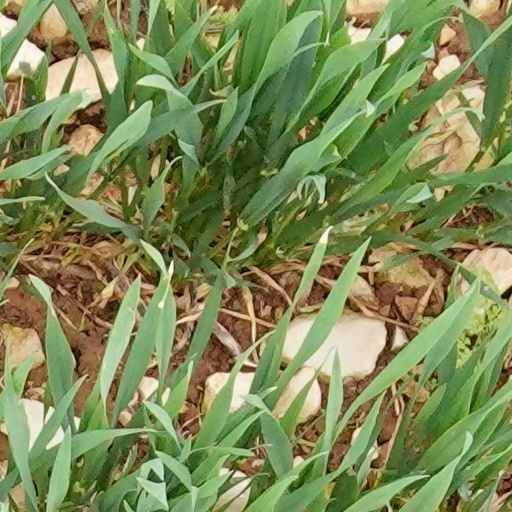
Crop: wheat